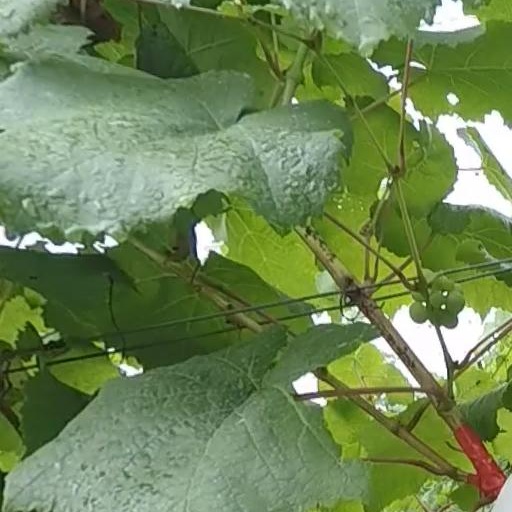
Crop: grape